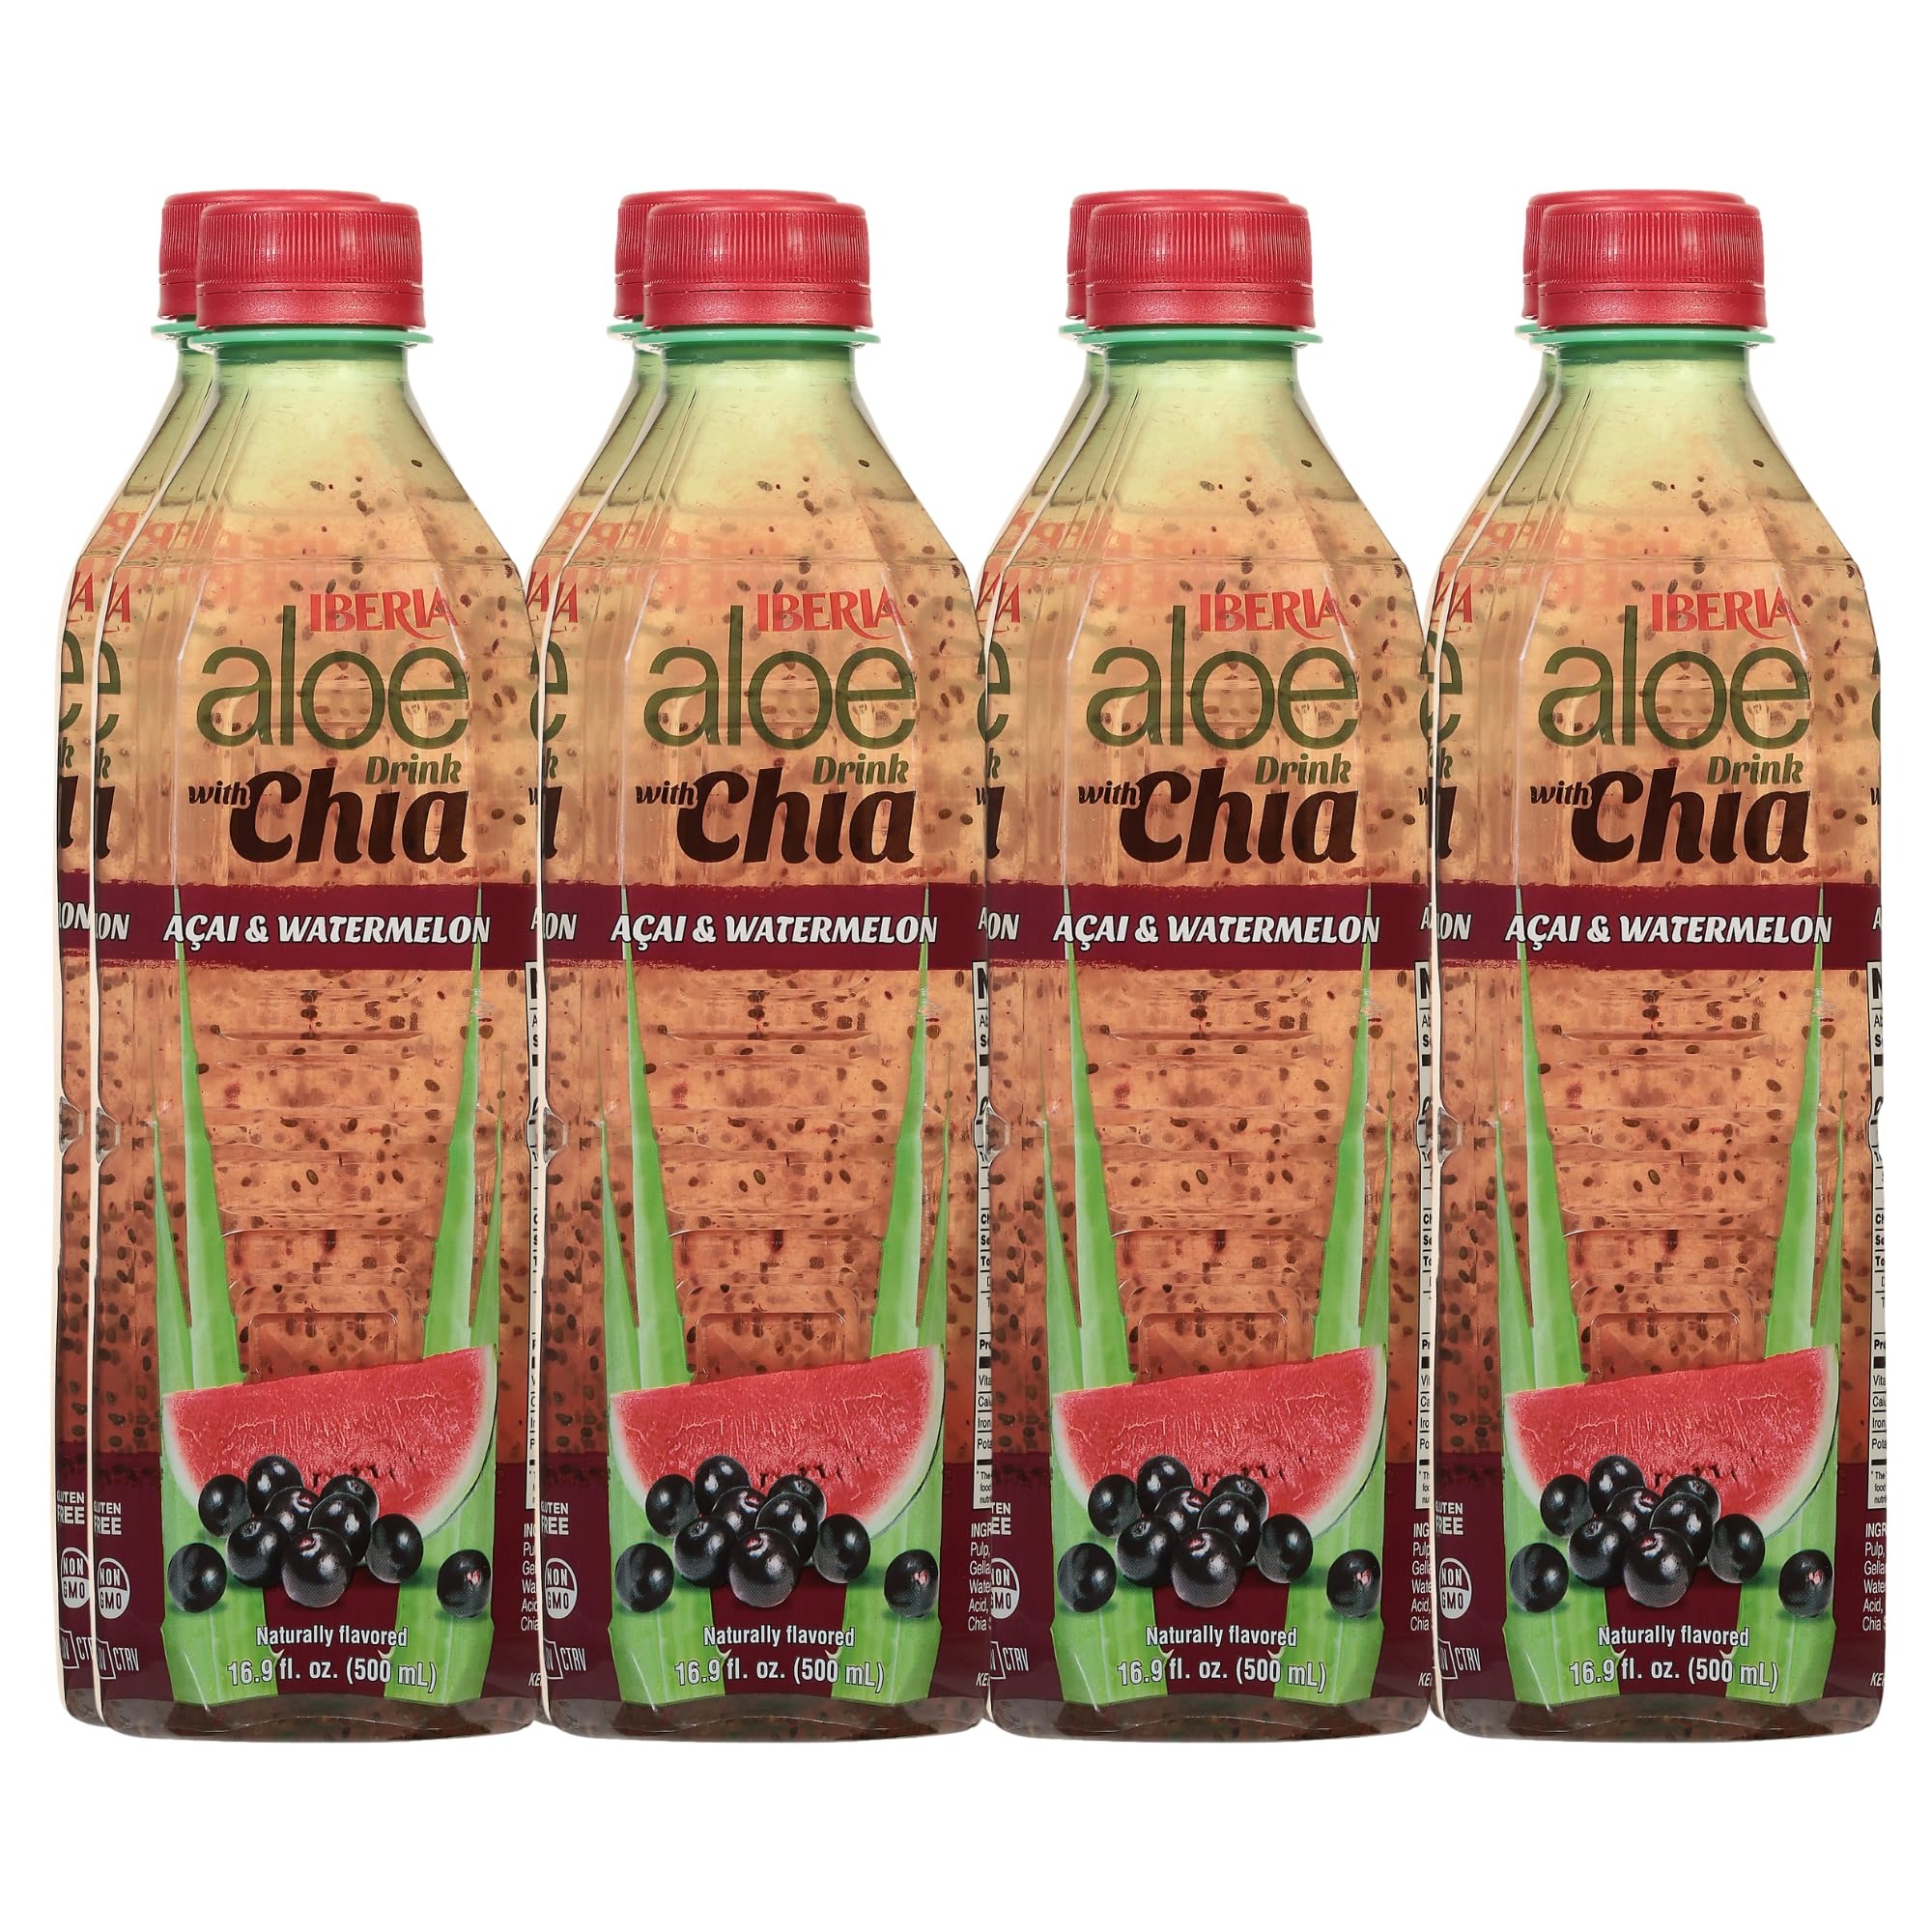
Item Name: Iberia Aloe Vera Drink With Aloe Pulp and Chia Seeds, Acai and Watermelon, 16.9 fl oz (Pack of 8)
Bullet Point 1: REFRESHING AND HYDRATING: These drinks are a great way to quench your thirst and stay hydrated. With their deliciously light and refreshing taste, Iberia Aloe Drinks are the perfect drink to enjoy on a hot day or after a workout.
Bullet Point 2: PROMOTES HEALTHY DIGESTION: Aloe vera has been known for centuries to have digestive health benefits. Iberia Aloe Drinks contain real aloe vera pulp and juice, which can help soothe an upset stomach and improve digestion.
Bullet Point 3: PERFECT MIXER: Iberia Aloe Drinks make a great mixer for cocktails or mocktails. You can add a splash of your favorite flavor to your favorite drink for an extra burst of flavor and health benefits. Try it in a margarita or mojito for a refreshing twist!
Bullet Point 4: CONVENIENT PACKAGING: Iberia Aloe Drinks come in convenient, resealable bottles, making them perfect for on-the-go or as a snack at work. You can easily pack them in your bag or cooler for a refreshing drink whenever you need it.
Bullet Point 5: VARIETY OF FLAVORS: Iberia Aloe Drinks come in a variety of delicious flavors, including original, mango, strawberry, coconut, pineapple and soursop. With so many options to choose from, you're sure to find a flavor that you love.
Value: 135.2
Unit: Fl Oz

Price: 6.39